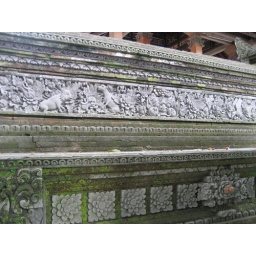
The holy monkey forest in Ubud; amazingly tranquil place, as long as you're not carrying foodstuffs.